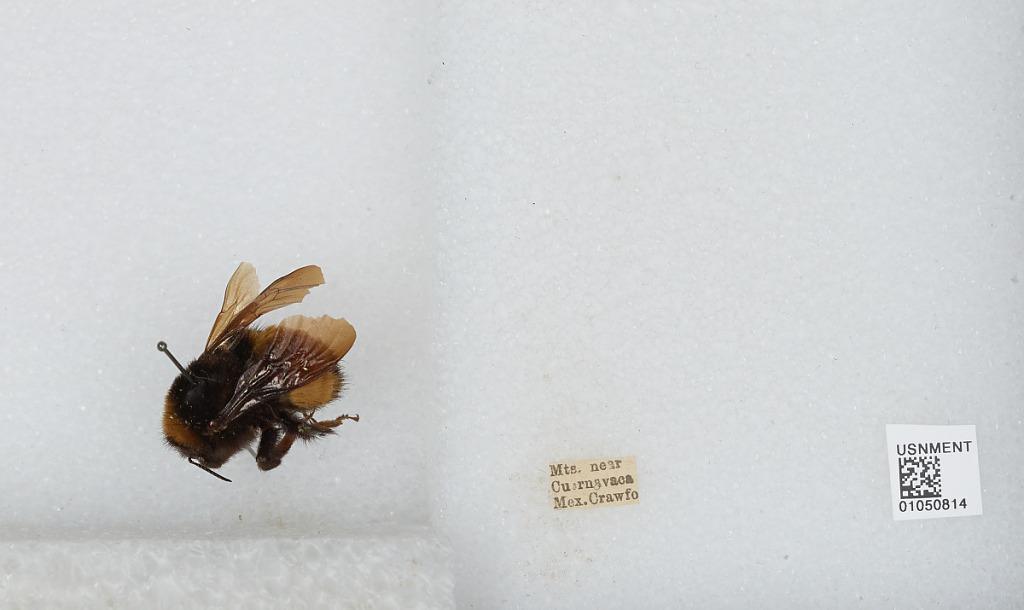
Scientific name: Bombus sp.
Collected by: Crawford
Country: Mexico
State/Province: Morelos
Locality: Mountains near Cuernavaca